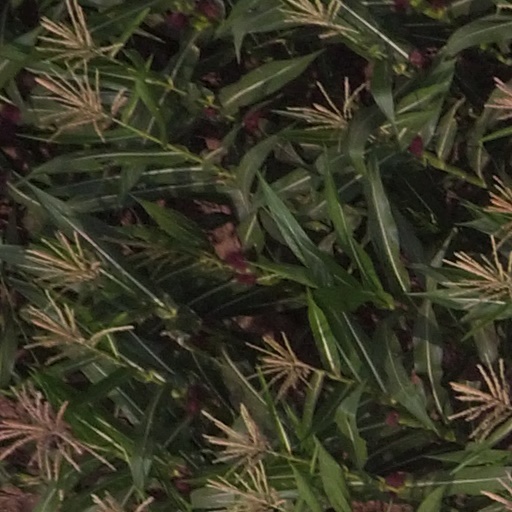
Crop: maize; corn